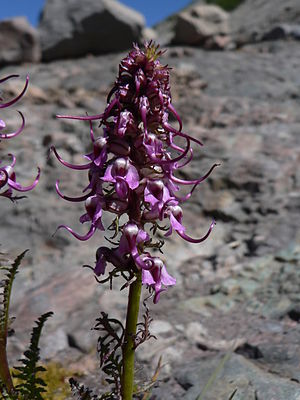
Troldurt
Snabeltroldurt (Pedicularis groenlandica)